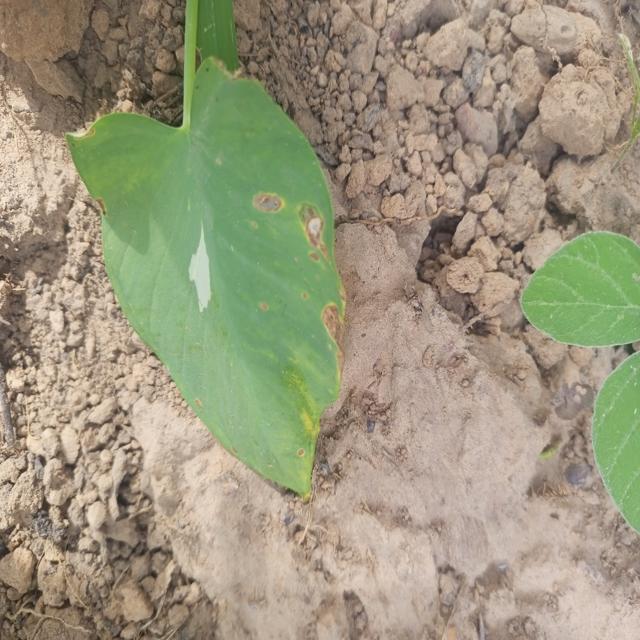
Label: Early_Blight